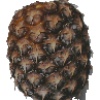
Label: Pineapple 1